Anne de Joyeuse

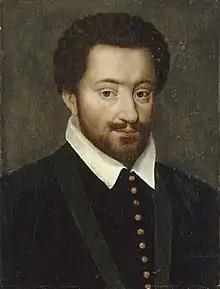
Portrait of the duke of Mayenne, Admiral of France

At this time, the duke of Mayenne, brother of the duke of Guise, was the Admiral of France. Henri was however determined that the military should be under royal control. As such negotiations began for Mayenne to resign the charge of Admiral to Joyeuse. A title of the importance of Admiral would require significant compensation be granted to Mayenne for relinquishing it, and it was agreed that he would be awarded 360,000 "livres" and receive the elevation of his cousin Elbeuf's marquisate into a duchy. Unlike the charge of Marshal, it was not supposed that a man made Admiral would have any specific naval experience and the post had a history of being granted to royal favourites going back to the start of the century. Counter-intuitively it was through his authority as Admiral that Joyeuse would be able to command land armies, which he had previously had no authority to do. Having appointed Joyeuse to the post in May 1582, on 1 June 1582 Mayenne resigned the charge of Admiral to him. This would be confirmed in Joyeuse taking an oath in front of "Parlement" on 19 June. One of the perks Joyeuse took advantage of in his new office of Admiral was to take a cut of the profits of all fish sales in Paris. This brought him an income of 28,000 "livres" a year.